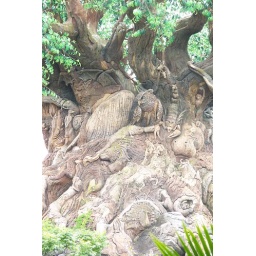
This tree has over 300 different animals on it.